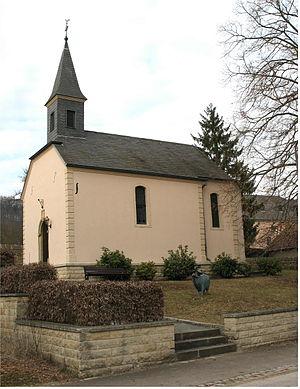
Rippig est une section de la commune luxembourgeoise de Bech située dans le canton d'Echternach. Un nom plus vieux est Rippingen.